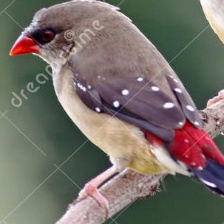
Species: AVADAVAT
Scientific name: AMANDAVA AMANDAVA